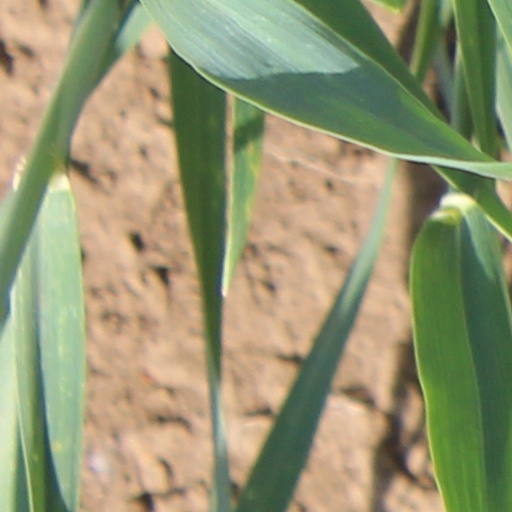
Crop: wheat